Allied Arts Guild

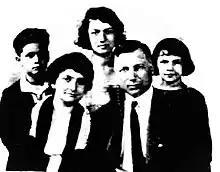
The Garfield D. Merner family (1921)

Garfield David Merner was a businessman, art patron, world traveler, and philanthropist. He was born on January 31, 1883, in Cedar Falls, Iowa. He is the son of David C. Merner (1855–1923) and Emma Pfeiffer (1860–1945). He married Benetta Delight Ward (1885–1958) on August 23, 1905, in Allison, Iowa, and had two sons and two daughters. He lived in St. Louis, Missouri in 1910.